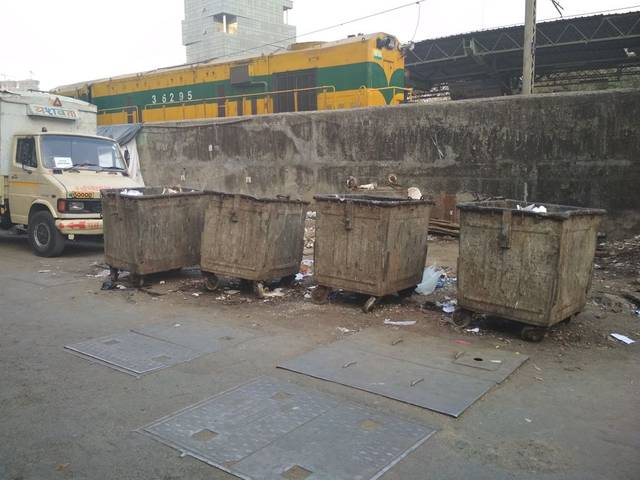
Region: India
Coordinates: 19.007, 72.835